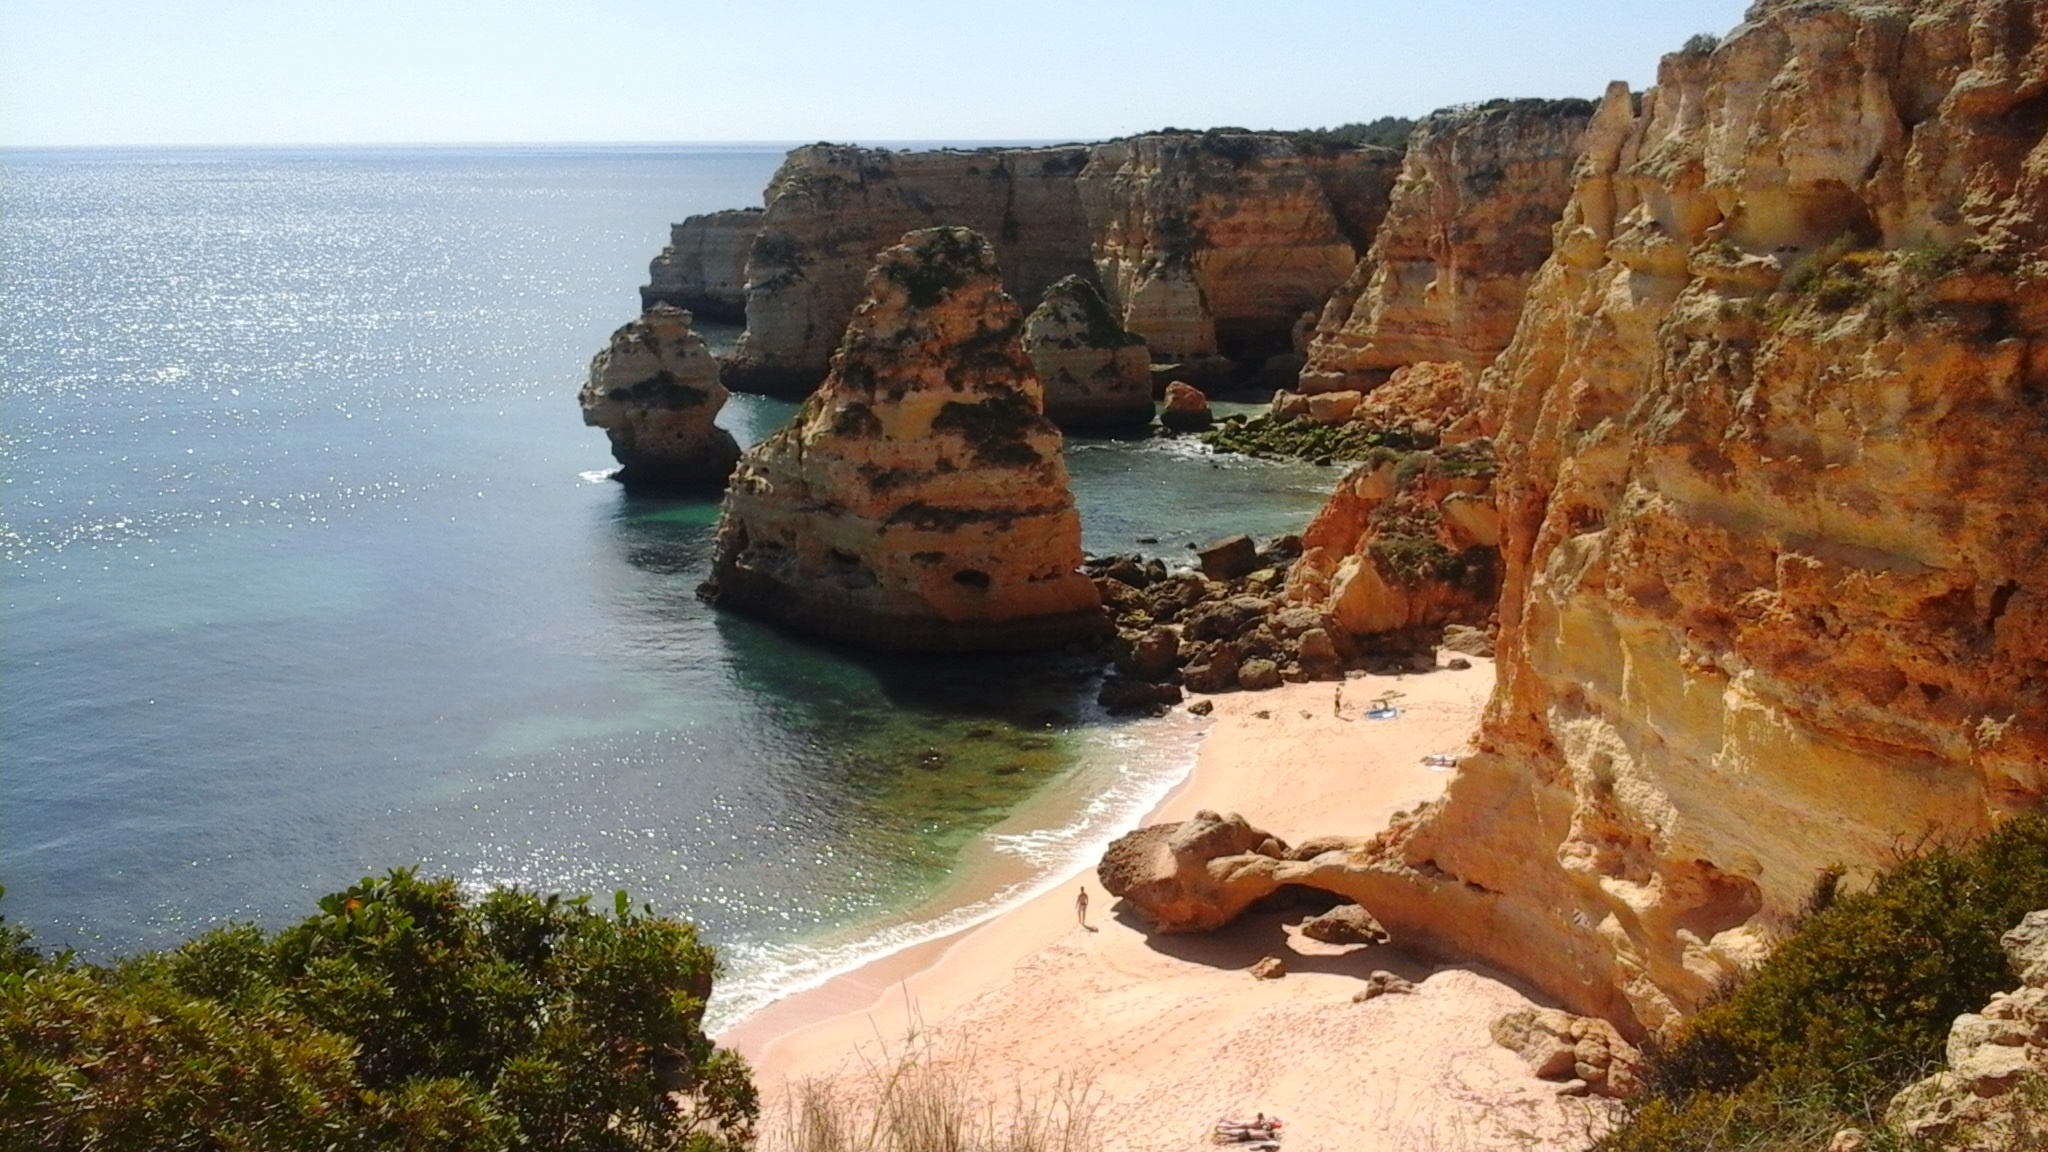
beach, sea, coast, sand, rock, ocean, sun, sandstone, vacation, formation, cliff, seaside, sunbathing, bay, tourism, terrain, relaxation, geology, cliffs, portugal, algarve, cape, wadi, landform, lagos, geographical feature